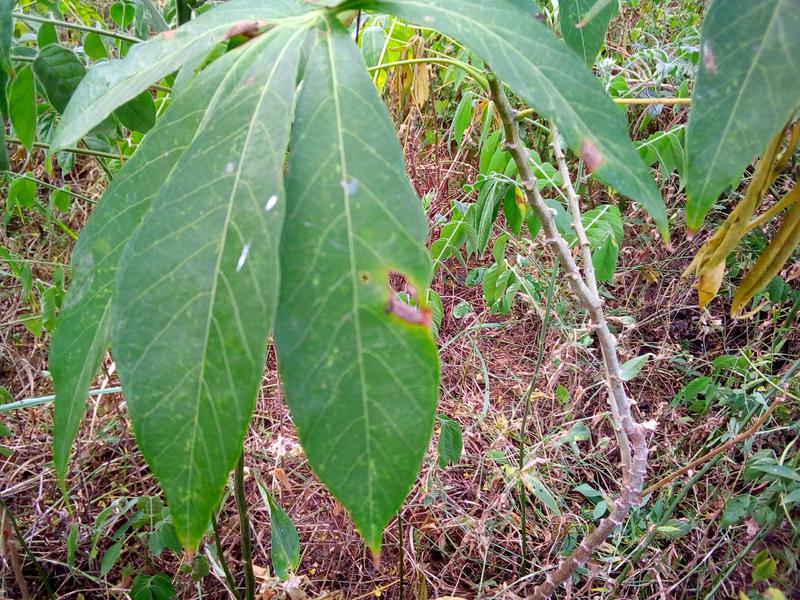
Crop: cassava
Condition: bacterial_blight